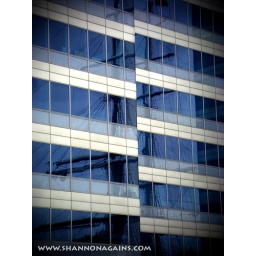
A sailing ship reflected in the glass of a modern office building